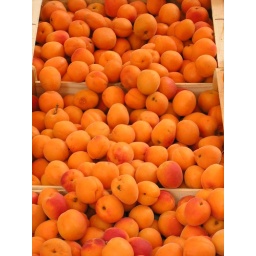
Apricots for sale in the Saturday street market in Lausanne.